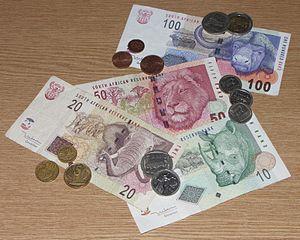
Le rand est la monnaie officielle de l’Afrique du Sud. Elle a été créée le 14 février 1961, lors du retrait du Commonwealth et de la fondation de la République d'Afrique du Sud, pour remplacer la livre sud-africaine. Outre l'Afrique du Sud, le rand est également en usage au Lesotho et en Eswatini, dans le cadre de l'Aire monétaire commune. La Namibie utilise, quant à elle, le dollar namibien.